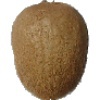
Label: kiwi